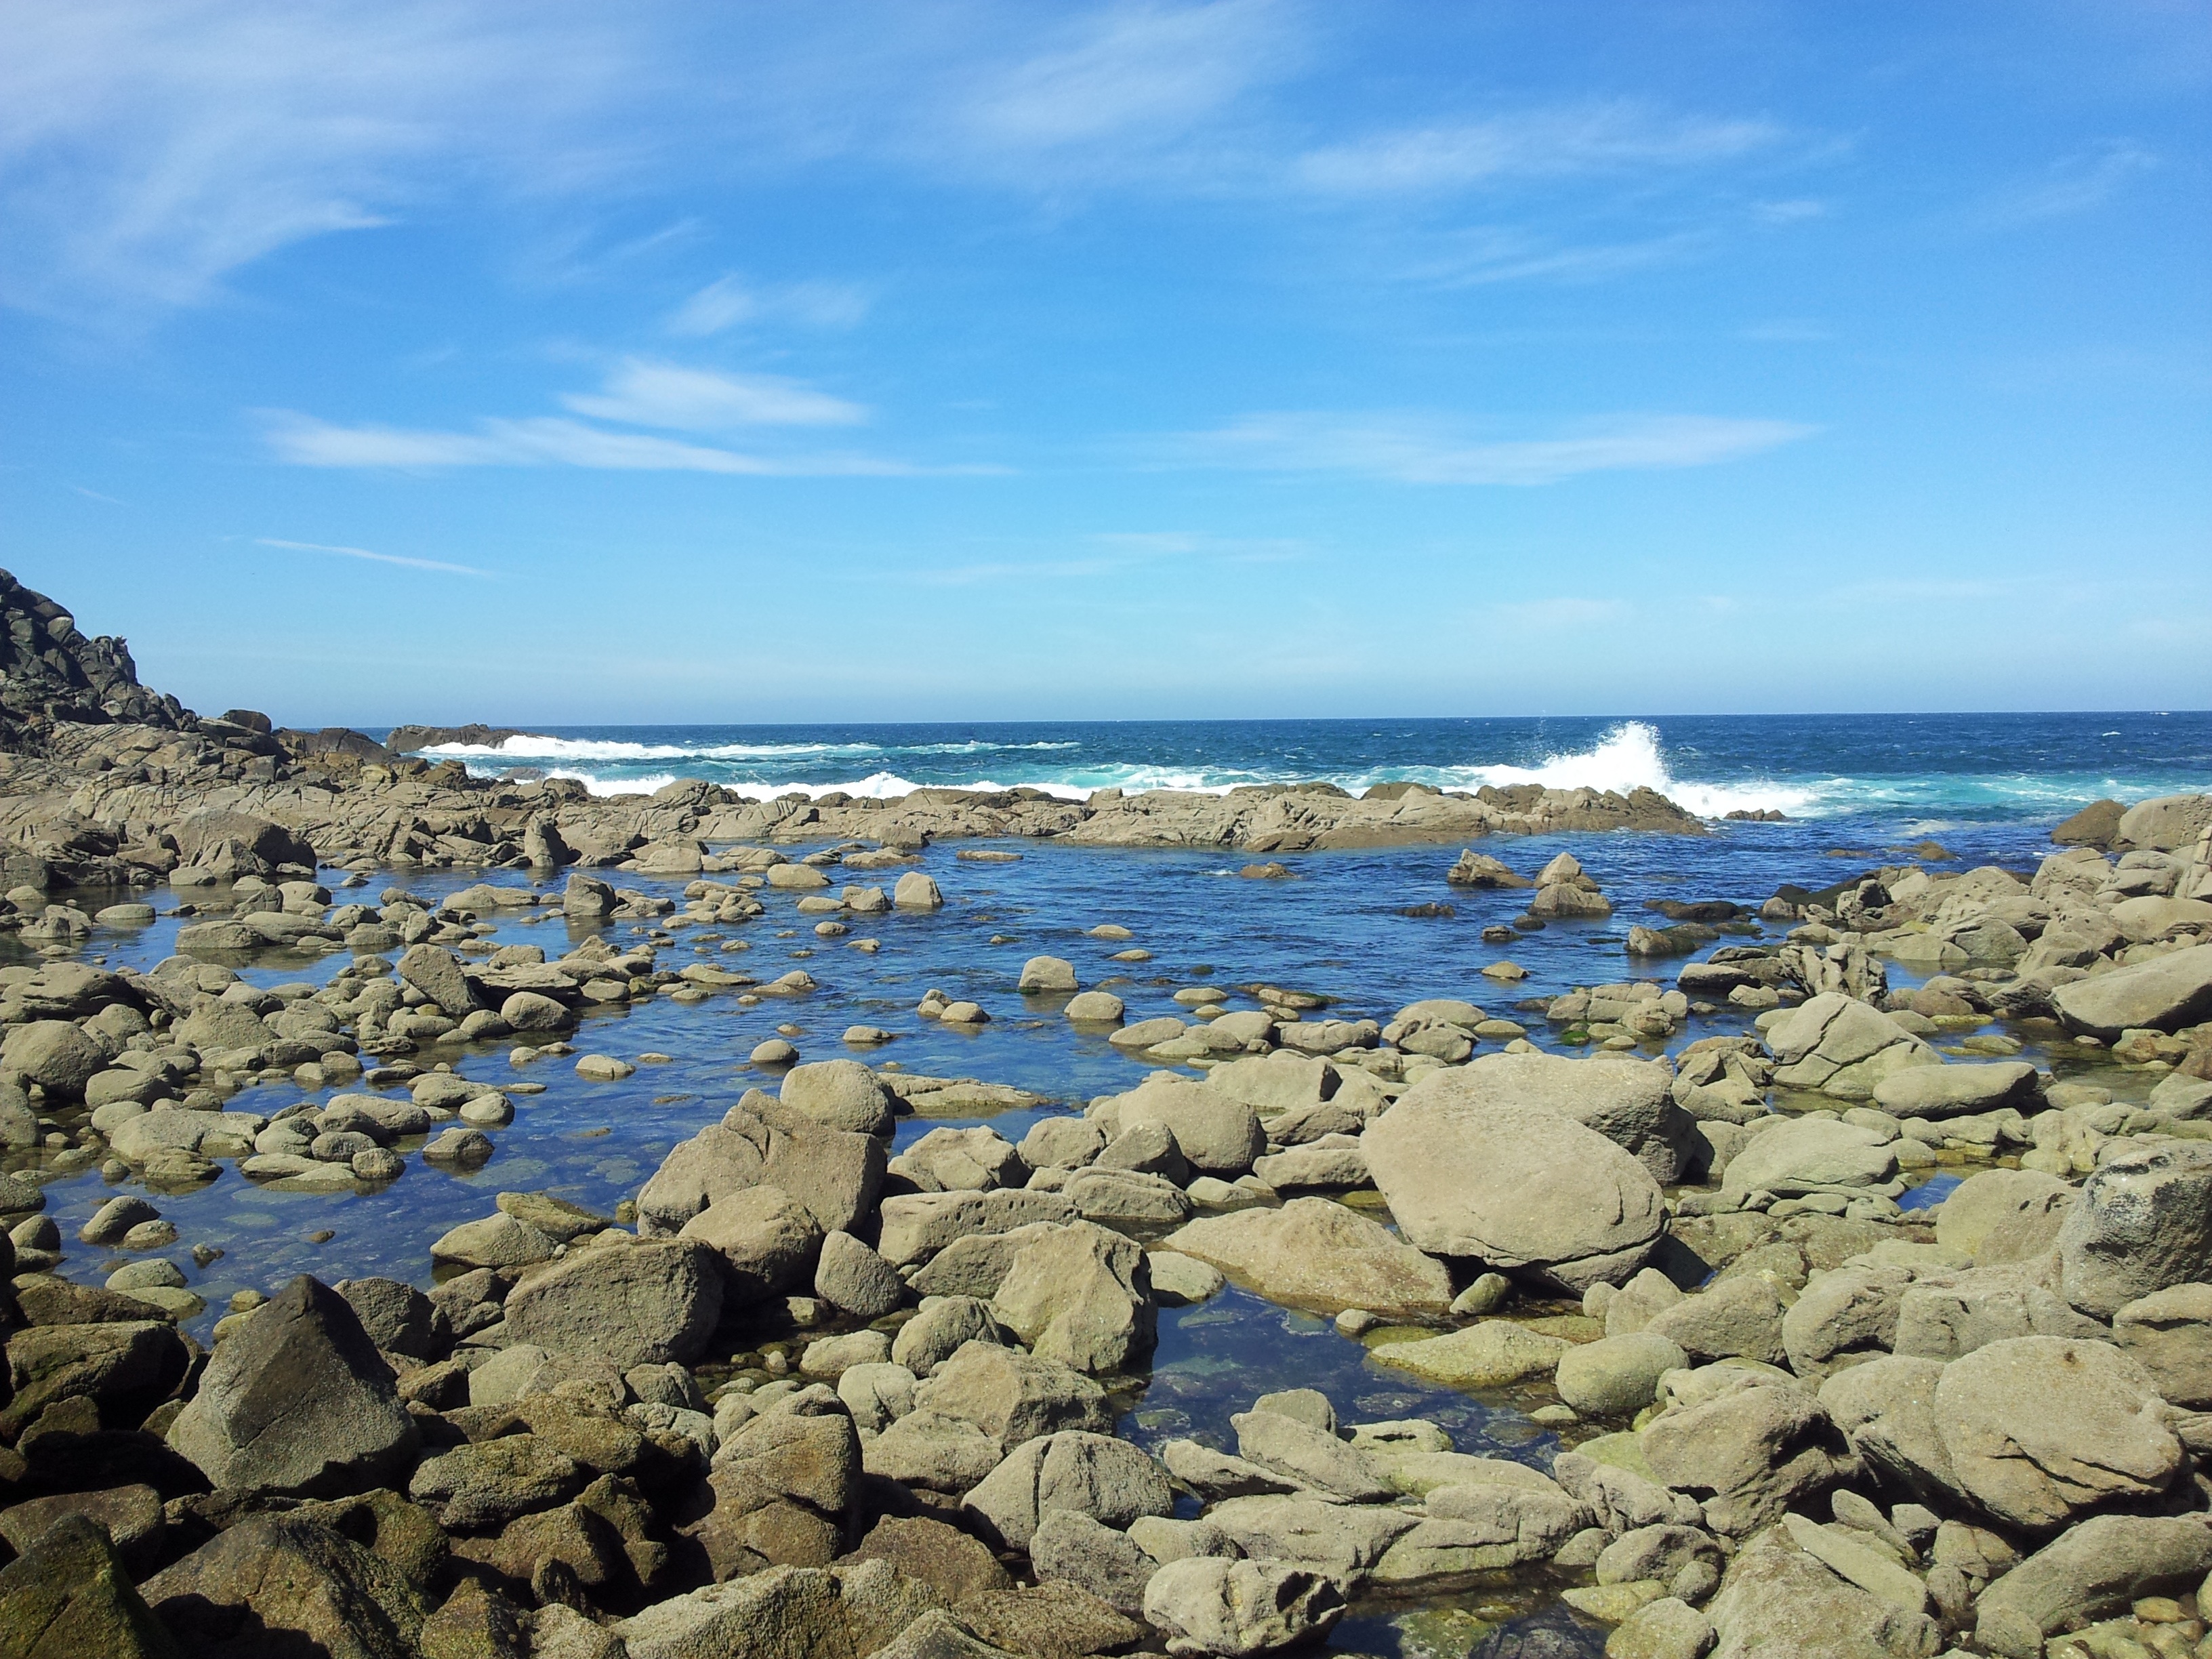
beach, landscape, sea, coast, water, nature, sand, rock, ocean, horizon, sky, shore, wave, summer, vacation, cliff, cove, holiday, bay, island, blue, terrain, national park, body of water, clouds, spain, outlook, galicia, atlantic, mood, sea view, cape, vigo, murmur, by the sea, nature reserve, cies, c es islands, natural environment, wind wave